Vermicompost

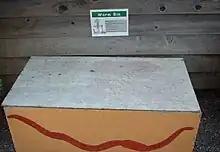
Demonstration home scale worm bin at a community garden site (painted plywood)

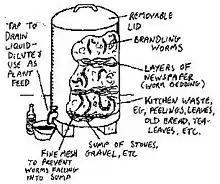
Diagram of a household-scale worm composting bin

For vermicomposting at home, a large variety of bins are commercially available, or a variety of adapted containers may be used. They may be made of old plastic containers, wood, Styrofoam, or metal containers. The design of a small bin usually depends on where an individual wishes to store the bin and how they wish to feed the worms.